Occupational hazards in dentistry

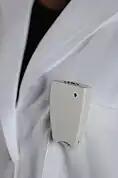
Personal dosimeter

Within the United Kingdom, the Ionising Radiation Regulations and Ionising Radiation (Medical Exposure) Regulations stipulate measures for limiting risk to staff and patients. The Health and Safety Executive enforces such regulations, and additionally provides a database of radiation exposure for different groups of workers, known as the Central Index of Dose Information, which allows analysis of trends.